Lake Débo

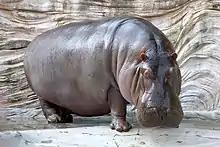
Hippopotamus

The West African manatee is the most prominent fauna species in the lake which is reported as its last habitat in the world. Hippos are also reported from the lake (the hippo population is estimated at 40 to 60 individuals). Nile crocodile is also reported from the flood plains. Within the basin area of the lake and the delta mammal species reported include: roan antelope, dorcas gazelle, dama gazelle, red-fronted gazelle, whilst reptile species include Nile monitor and African rock python.